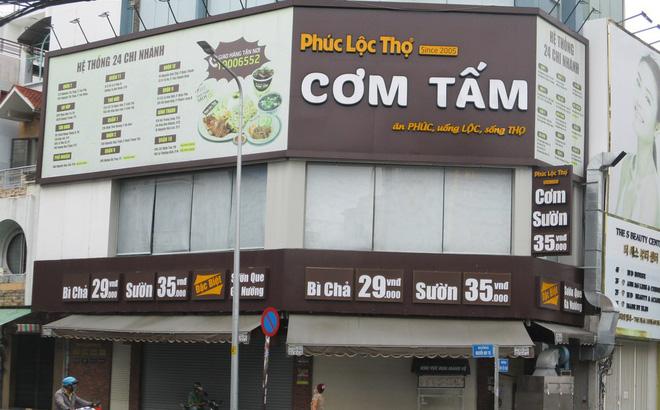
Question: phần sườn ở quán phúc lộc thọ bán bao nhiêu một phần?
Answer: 35 000 đồng